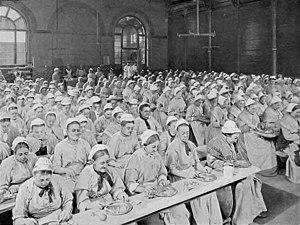
Mary Ann Nichols, née Walker, dite Polly. Née et morte à Londres. Première des cinq victimes, généralement reconnues ou « canoniques », de Jack l'Éventreur.
Les workhouses étaient des hospices du Royaume-Uni dont le rôle s'apparentait à de l'assistance sociale. Elles devaient permettre de subvenir aux besoins de toute personne dans l'incapacité d'y parvenir par elle-même, comme les personnes âgées, les handicapés, les « faibles d'esprit », les filles mères, etc.